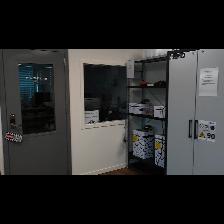
Label: NonHuman